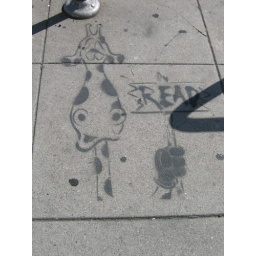
on the sidewalk outside of soap plant on w.sunset in los angeles